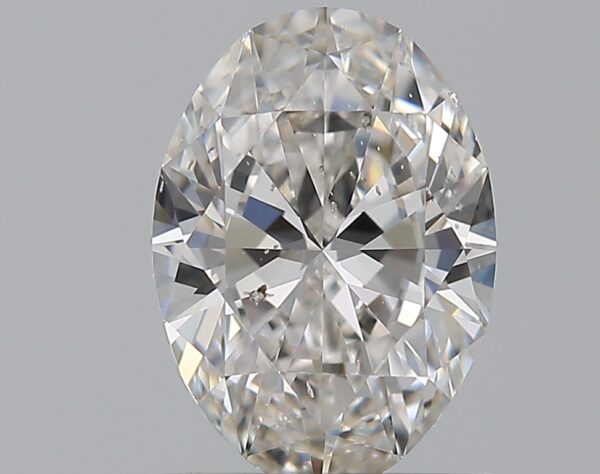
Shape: oval
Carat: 0.9
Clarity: SI1
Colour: F
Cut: EX
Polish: EX
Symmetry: EX
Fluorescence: N
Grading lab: GIA
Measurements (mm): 7.58 x 5.44 x 3.31